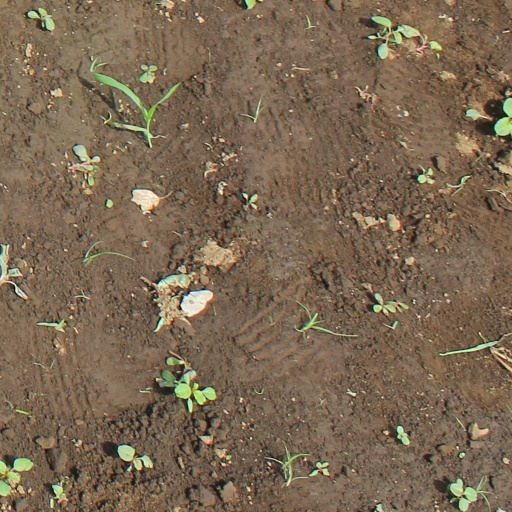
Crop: soybean